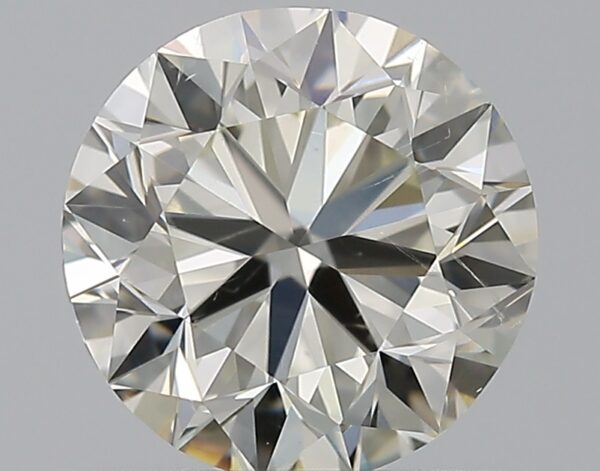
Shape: round
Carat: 1
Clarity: SI1
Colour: K
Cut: VG
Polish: EX
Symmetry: VG
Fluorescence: N
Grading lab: GIA
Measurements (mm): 6.26 x 6.31 x 3.95